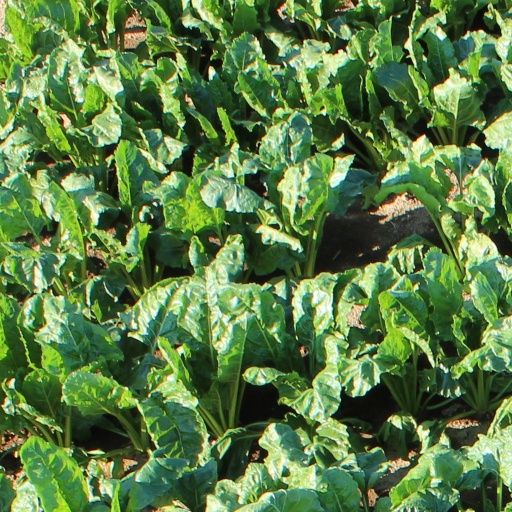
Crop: sugar beet